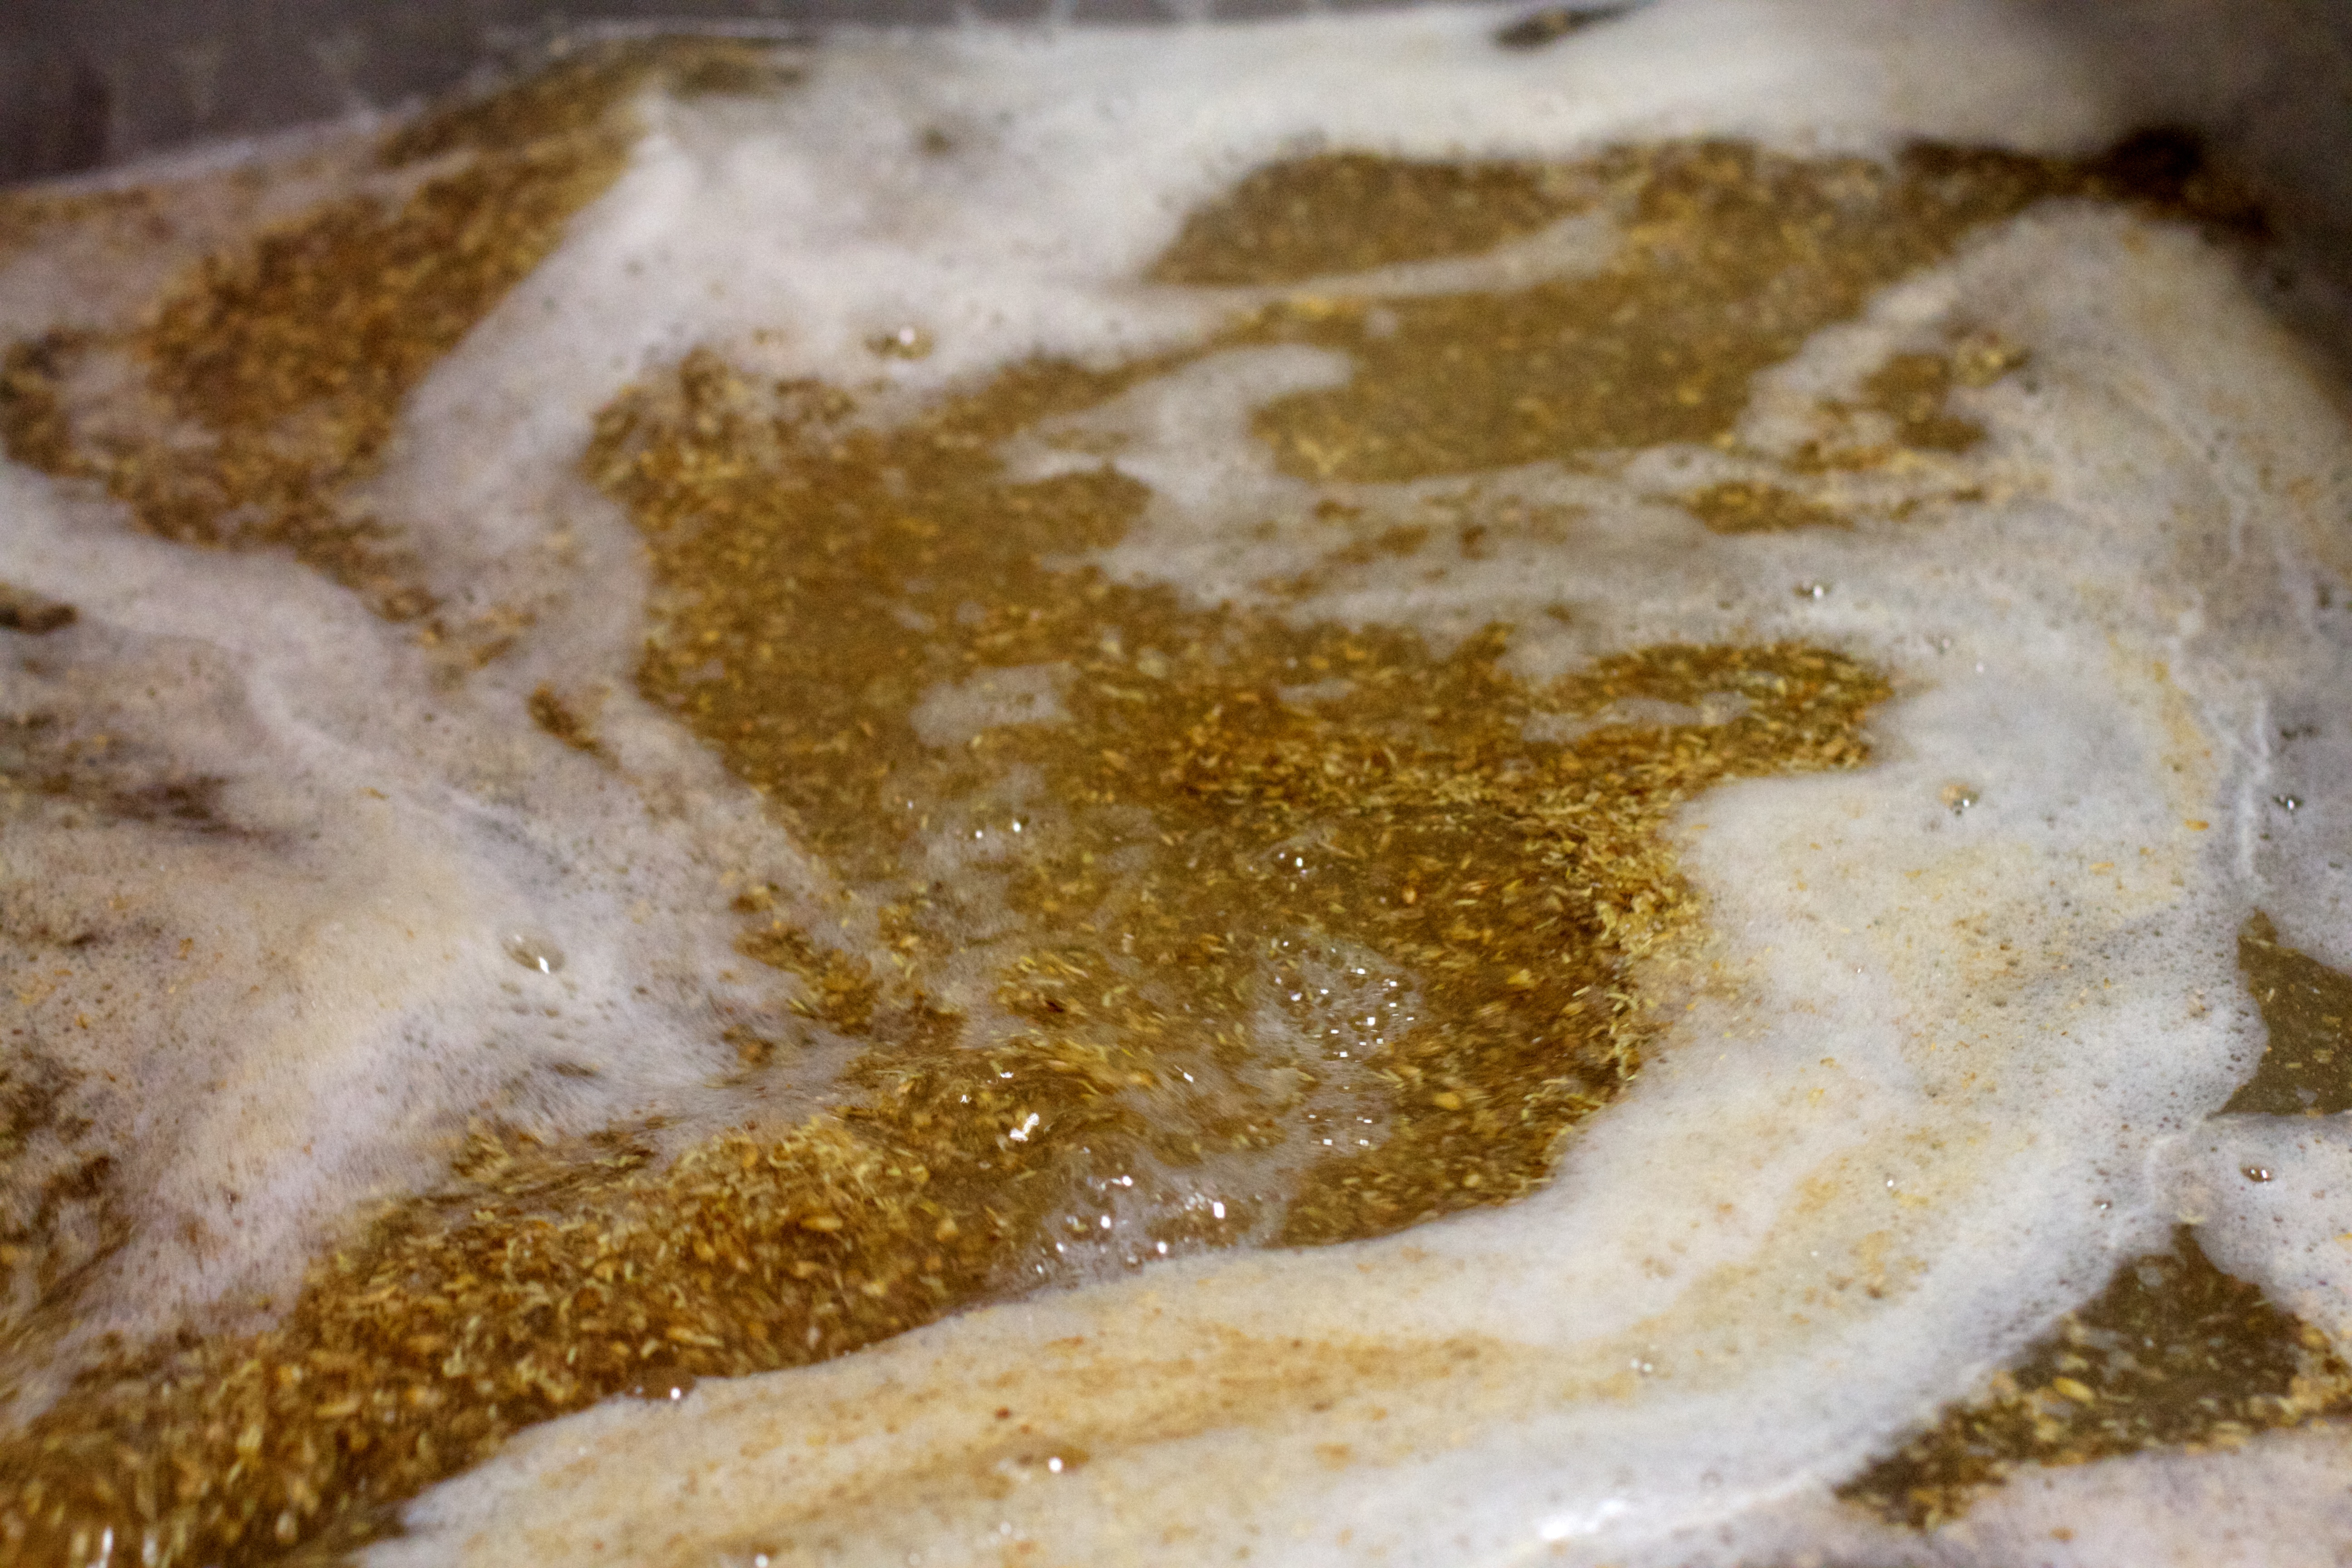
dish, food, cuisine, beer, thatbrewery